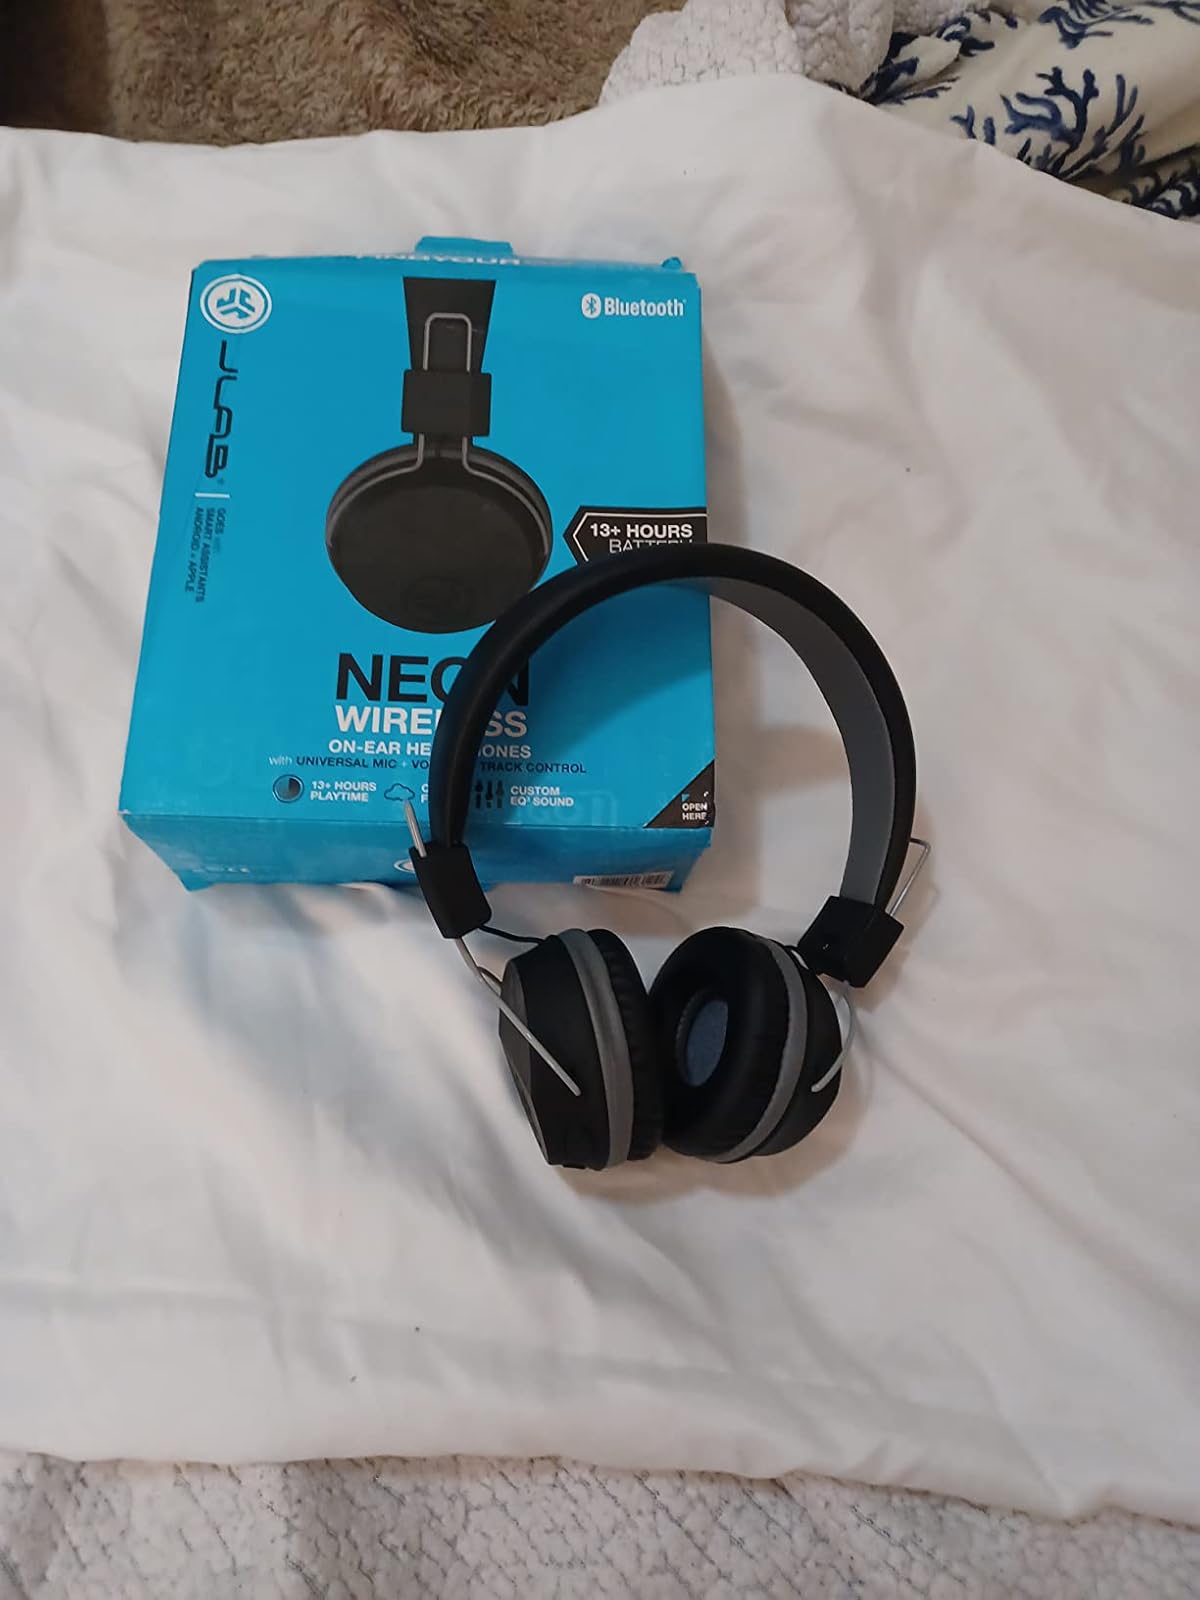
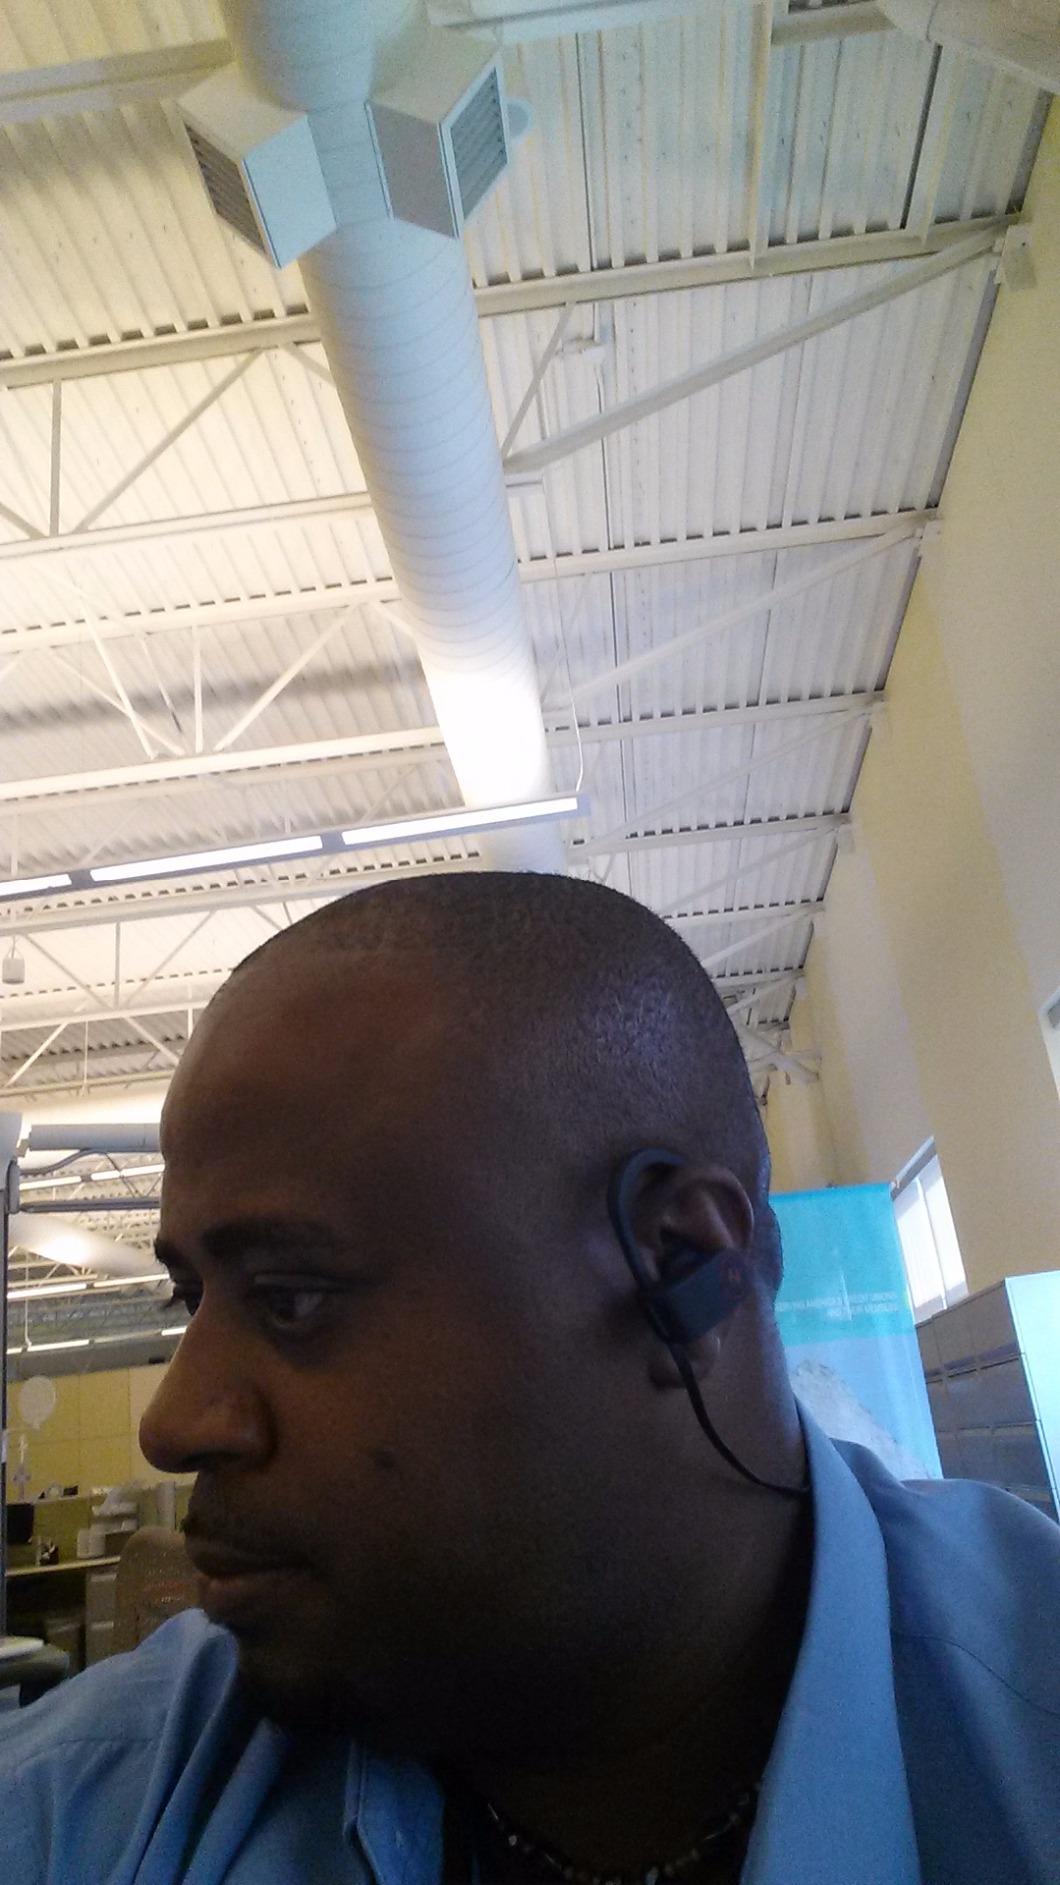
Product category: headphones
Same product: no